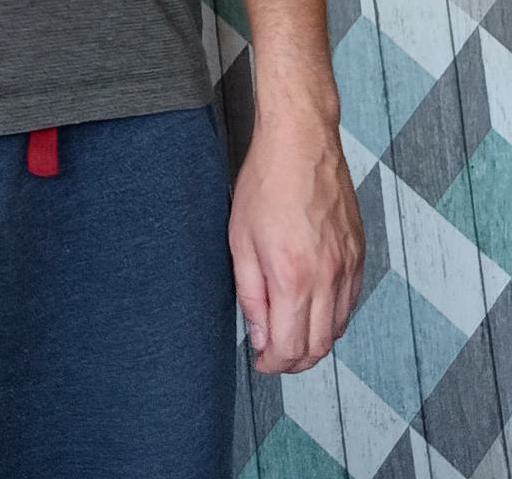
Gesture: no_gesture